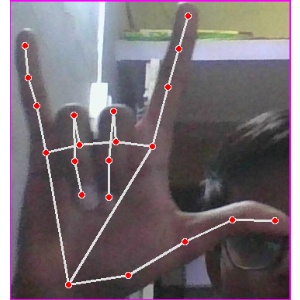
अक्षर: व